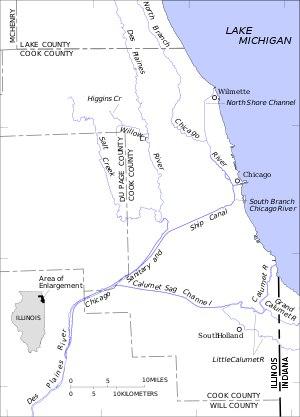
La rivière Des Plaines est un cours d'eau de la région du Midwest, qui s'écoule sur 241 km, dans le sud de l'État du Wisconsin et au nord de l'État de l'Illinois aux États-Unis.
Cet article relate de divers aspects de la géographie de Chicago. La ville de Chicago se trouve en bordure du lac Michigan dans le nord-est de l'État de l'Illinois dont elle n'est pas la capitale bien qu'étant la plus grande ville. La région de Chicago est située au centre du Midwest, qui est une zone géographique qui comprend douze États du centre-nord des États-Unis dans la région des Grands Lacs.
La rivière Calumet est un cours d'eau qui coule au sud de la ville de Chicago dans les États de l'Illinois et de l'Indiana aux États-Unis. Cette rivière est divisée en deux bras, Petit-Calumet et Grand-Calumet, qui se rejoignent en amont du lac Michigan. La Chicago Skyway, autoroute longue de 12,6 km qui relie l'Interstate 90 à la Dan Ryan Expressway enjambe cette rivière.